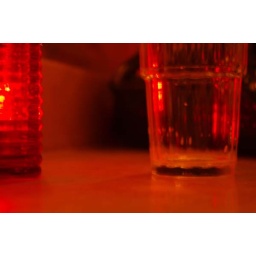
Artificial lighting fom a candle in a glass holder on the left, creating orangy/red glow reflecting off the drinking glass